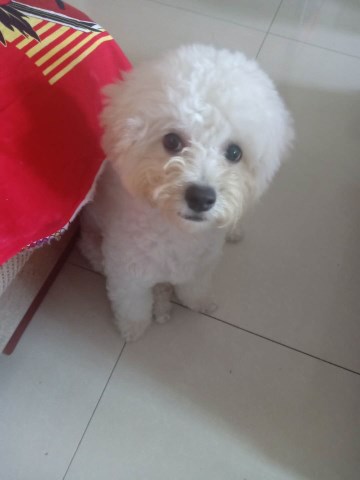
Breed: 3083-n000117-Bichon_Frise